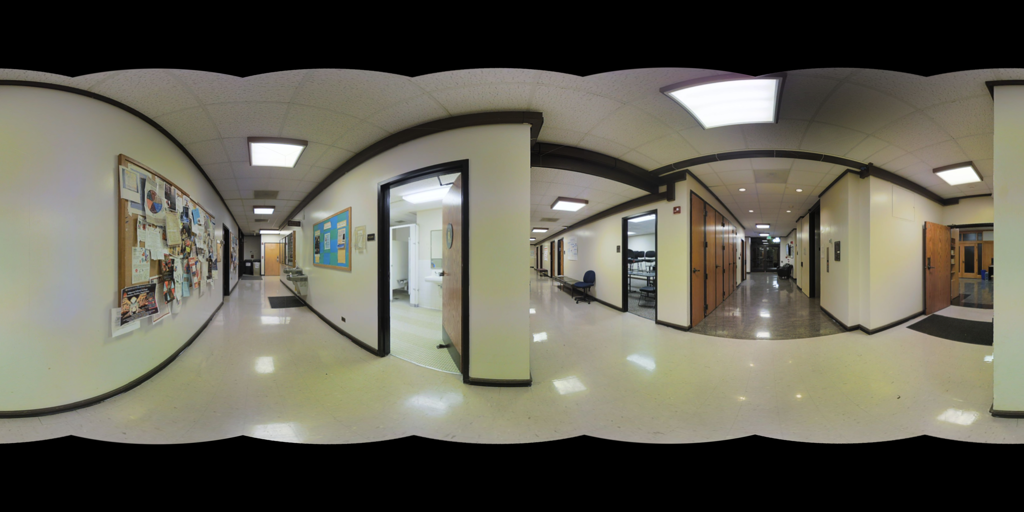
Referred object: the small blue chair by the doorway

Referred object: walk forward to the open office door

Referred object: the open door opposite the bulletin board